Gavin Mudd

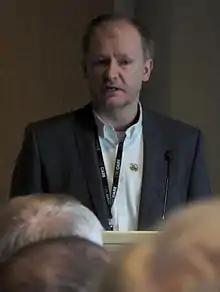
Gavin Mudd speaks at a CRCCARE forum in Adelaide (2015)

Gavin M. Mudd is the Director of the Critical Mineral Intelligence Centre located within the British Geological Survey. He was awarded a Ph.D. in environmental engineering in 2001, from the Victoria University of Technology. Mudd's research interests include critical minerals, circular economy, environmental impacts, management of mine wastes, acid mine drainage, sustainability frameworks, life-cycle assessment modelling and mine rehabilitation.